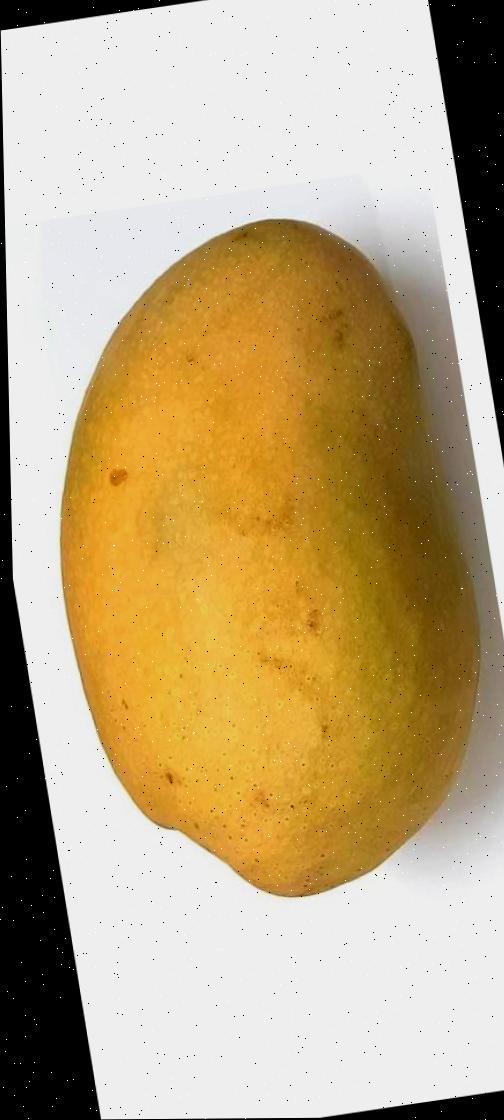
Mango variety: Fazli Shurmai